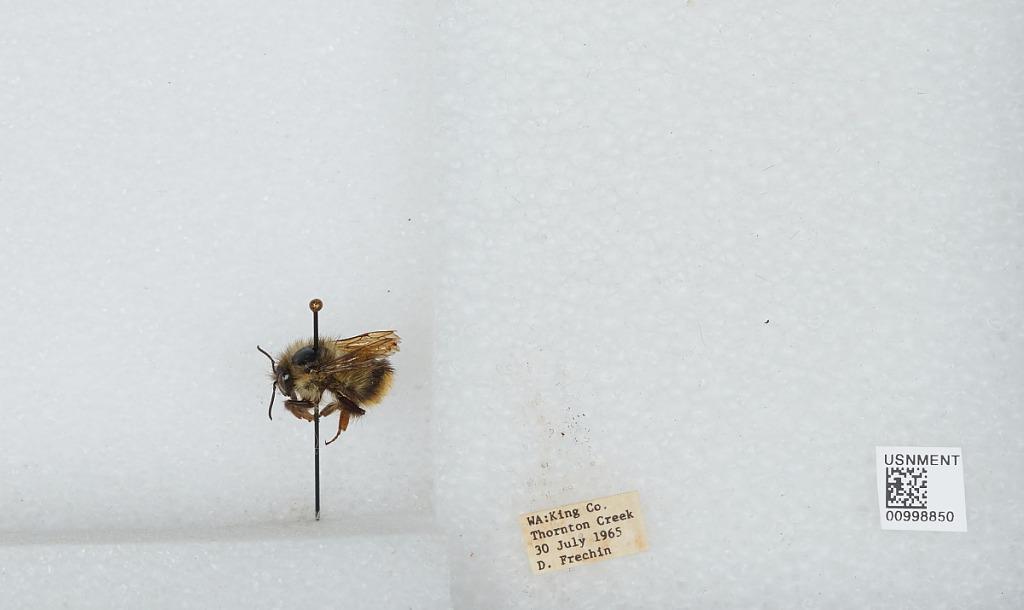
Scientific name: Bombus (Pyrobombus) mixtus Cresson
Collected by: D. Frechin
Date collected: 1965-7-30
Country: United States
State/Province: Washington
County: King
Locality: Thornton Creek
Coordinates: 47.7031, -122.309